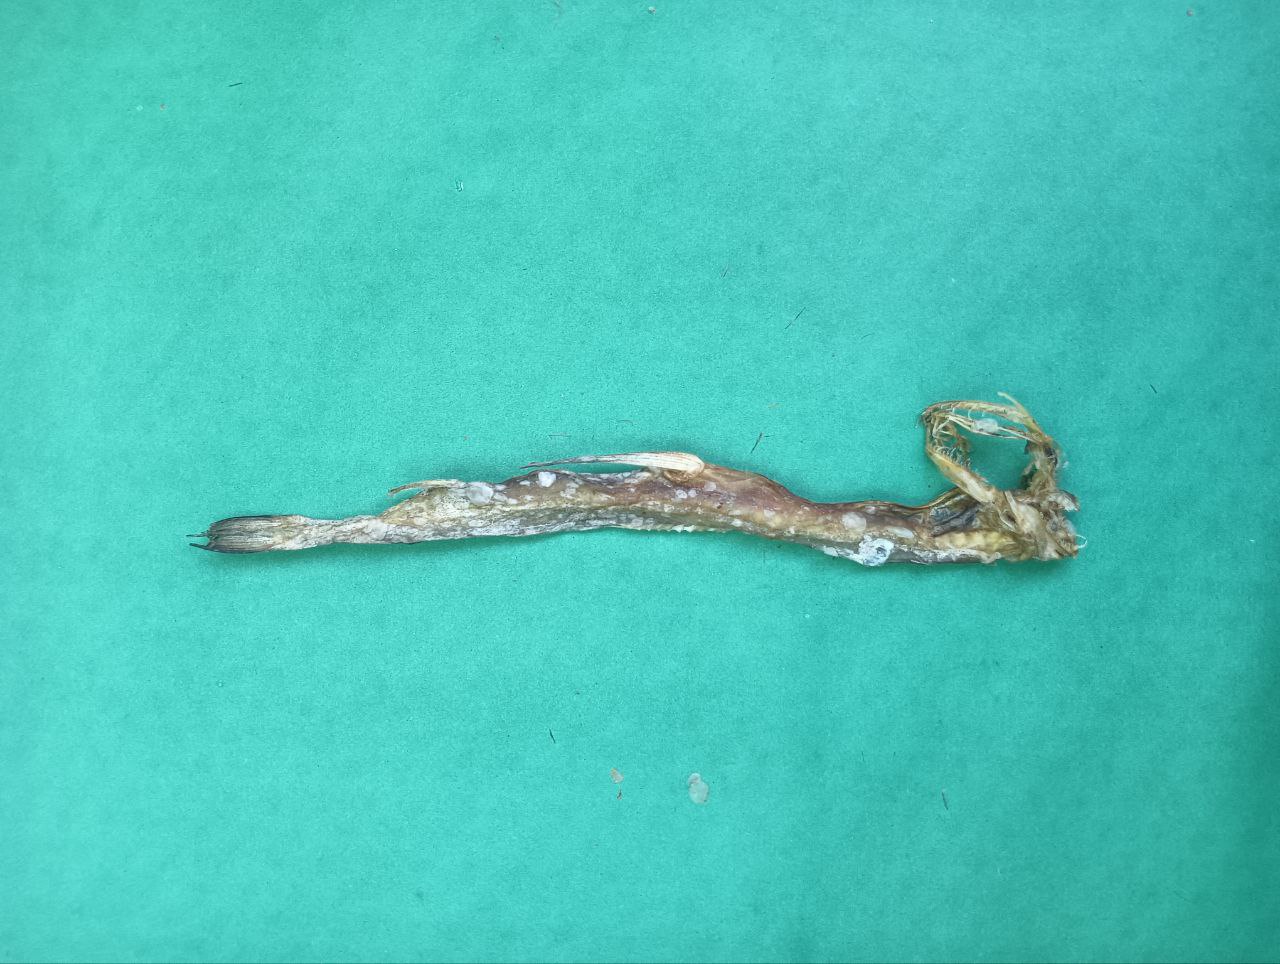
Species: Loitta